Buildings and architecture of Bath

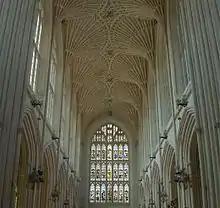
Fan vaulting over the nave at Bath Abbey. A Victorian restoration of the original roof from 1608

Bath Abbey was founded in 1499 on the site of an 8th-century church. The original Anglo-Saxon church was pulled down after 1066, and a grand cathedral dedicated to Saint Peter and Saint Paul was begun on the site by John of Tours, Bishop of Bath and Wells, around 1090; however, only the ambulatory was complete when he died in December 1122. The half-finished cathedral was devastated by fire in 1137, but work continued until about 1156; the completed building was approximately long. By the 15th century, Bath's abbey church was badly dilapidated and in need of repairs. Oliver King, Bishop of Bath and Wells, decided in 1500 to rebuild it on a smaller scale. It is in a late Perpendicular style with flying buttresses and crocketed pinnacles decorating a crenellated and pierced parapet. The new church was completed just a few years before Bath Priory was dissolved in 1539 by Henry VIII. James Montague, Bishop of Bath and Wells from 1608, spent considerable sums in restoring Bath Abbey, which was re-roofed at his own expense. Major restoration work was carried out by Sir George Gilbert Scott in the 1860s, funded by the rector, Charles Kemble. The choir and transepts have a fan vault by Robert and William Vertue, in the 1860s, completing the original roof from 1608. The nave was given a matching vault in the 19th century. The building is lit by 52 windows.